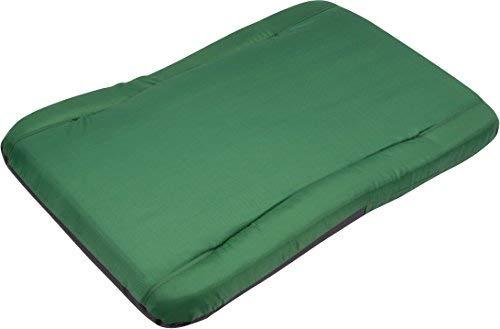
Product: Portable Multiuse Adjustable Recliner Stadium Seat by Trademark Innovations (Green)
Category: Toys & Games | Kids' Furniture, Décor & Storage | Outdoor Furniture | Chairs
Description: Portable lightweight seat with adjustable backpack carry straps and convenient zippered storage bag on the back.
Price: $46.19
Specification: ProductDimensions:32x20x4inches|ItemWeight:6.9pounds|ShippingWeight:6.9pounds(Viewshippingratesandpolicies)|Manufacturer:TrademarkInnovations(TRAF0)|ASIN:B01EM1W5YG|Itemmodelnumber:PICNIC-ARM-DRKGRN